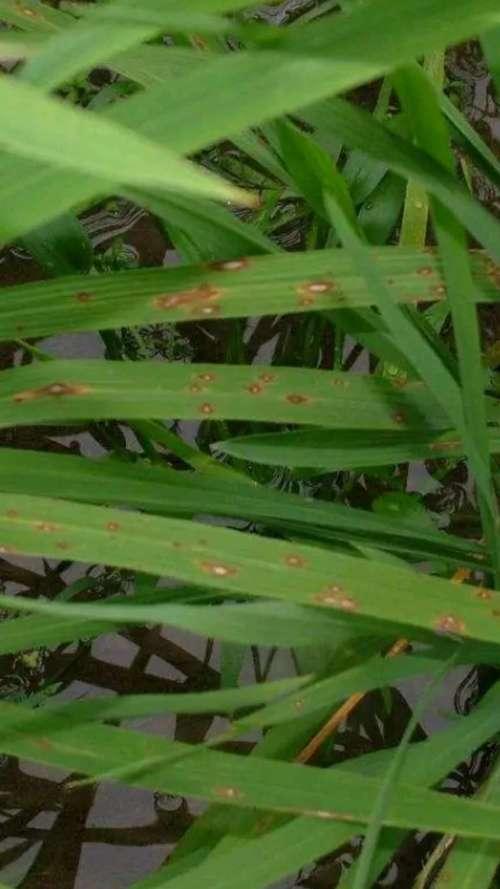
Plant: Rice
Disease: rice blast